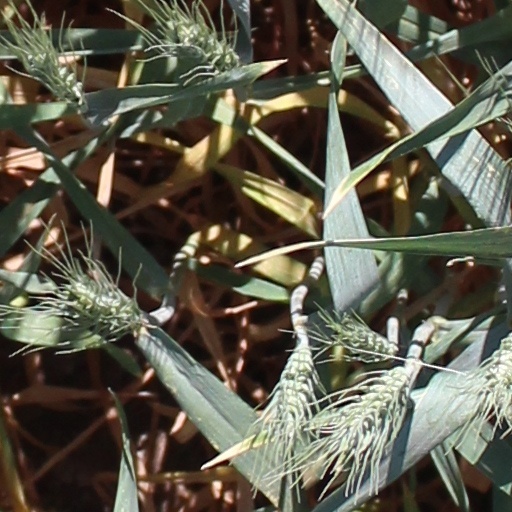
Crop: wheat